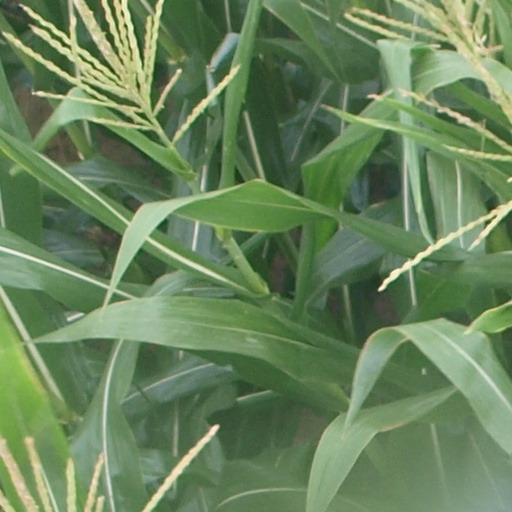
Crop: maize; corn